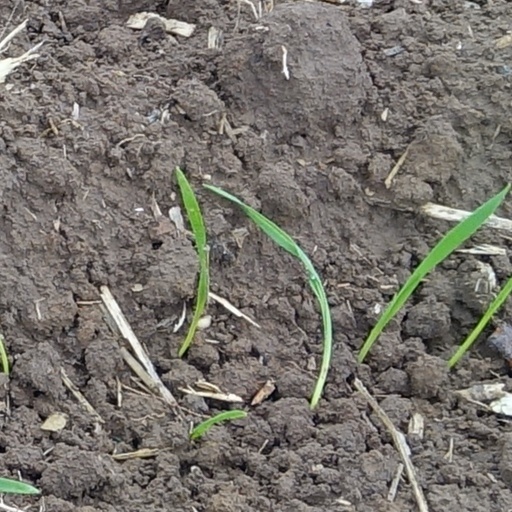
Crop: wheat